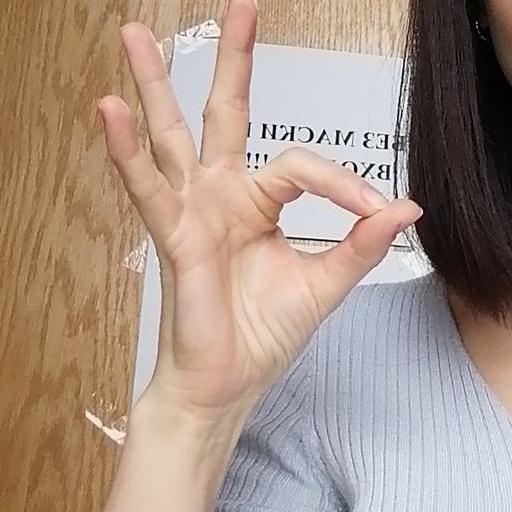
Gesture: ok